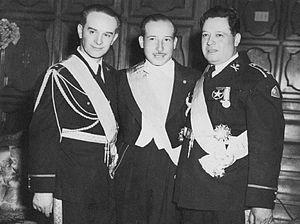
Le 20 octobre est le 293ᵉ jour de l'année du calendrier grégorien, le 294ᵉ en cas d'année bissextile. Il reste 72 jours avant la fin de l'année.